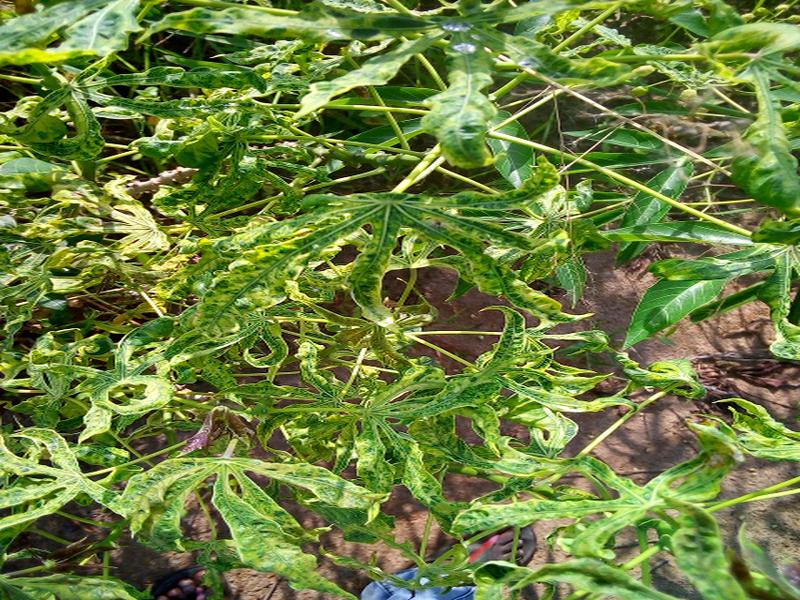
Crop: cassava
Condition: mosaic_disease